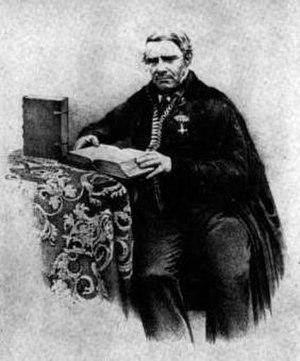
Johann Michael Ackner, né le 25 janvier 1782 et mort le 12 août 1862, est un archéologue et un naturaliste de Transylvanie, dans l'Empire d'Autriche.